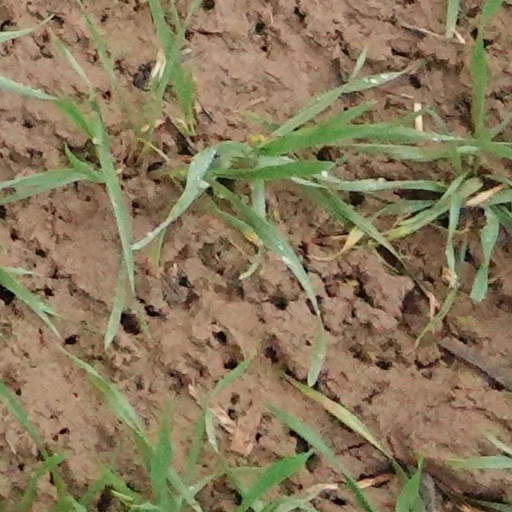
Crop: wheat